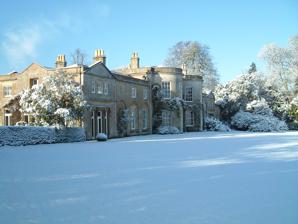
Building: Harptree Court
Country: United Kingdom
Year built: 1797
Historic site in Somerset, England Harptree Court The north facing view of Harptree Court Location East Harptree , Somerset , England Coordinates 51°18′03″N 2°37′13″W / 51.30083°N 2.62028°W / 51.30083; -2.62028 Built c. 1800 Architect Charles Harcourt Masters Architectural style(s) neoclassical Listed Building – Grade II Official name Harptree Court Designated 21 September 1960 Reference no. 1136425 Listed Building – Grade II Official name Gatepiers at Lower Lodge south east of Harptree Court Designated 15 January 1986 Reference no. 1136435 Listed Building – Grade II Official name Gates and Piers at Upper Lodge, North of Harptree Court Designated 15 January 1986 Reference no. 1129555 Listed Building – Grade II Official name Gatepiers to Stableyard south west of Harptree Court Designated 21 September 1960 Reference no. 1129557 Listed Building – Grade II Official name Bridge, 50 metres north of Harptree Court Designated 15 January 1960 Reference no. 1129558 Location of Harptree Court in Somerset Harptree Court is a Grade II listed building at East Harptree in the English county of Somerset . It was built around 1800 to designs by Charles Harcourt Masters . History The house was built in 1797 on several fields including one known as Brookes Close. It was originally known as Richmond Hall. The original owner Joshua Scrope put the house up for sale in 1803 and it was bought by the Waldegrave family. It was sold again in 1858 when it was bought by a Miss Gurney. In 1879 it was bought by William Wildman Ketllewell. It is now a private house. The Great British Bake Off was filmed at Harptree Court for both Series 3 and Series 4 . Owners of Harptree Court Joshua Scrope (1744-1820) built Harptree Court in 1797. He was the Lord of the Manor of Long Sutton, Lincolnshire where he had lived for many years. Originally he was born John Peart but in 1792 he changed his name to Scrope when his wife Mary inherited a large fortune from her maternal uncle Frederick James Scrope. He was born in 1744 into the well-established family of the Pearts of Lincoln. In 1771 he married Mary Vivian who was the Scrope heiress and the couple went to live in Long Sutton. Mary died in 1795 and shortly after Joshua moved to a large Estate of 1200 acres in East Harptree where he built Harptree Court. In 1798 he married Ann Brydges who was the widow of Francis William Thomas Brydges. She was born Anne Phillipps (1755-1829) and was part of the wealthy family of the Phillipps of Eaton Bishop. The couple lived at Harptree Court until 1803 and then moved to London advertising the house for sale. The sale notice is shown here . The description of the house at this time is as follows. "The freestone mansion house 150ft in front containing a dining parlour 36ft by 32ft, a library of the same dimensions with drawing room, study, breakfast parlour, entrance hall, elegant light staircase, airy bed chambers and suitable apartments, kitchen, hall and other interior offices. Stabling for twelve horses and double coach house." Elizabeth Laura Dowager Countess of Waldegrave The house was bought for John James Waldegrave, 6th Earl Waldegrave but it was purchased in the name of his mother Elizabeth Laura Dowager Countess of Waldegrave and she lived there for some years She was listed in the Morning Post column of “Fashionable Arrivals and Departures” in 1806 as arriving at Harptree Court. She was the widow of George 4th Earl of Waldegrave and in 1810 she inherited Strawberry Hill House in London from her great uncle Sir Horace Walpole . She died in 1816 and both estates were passed to her son. John James Waldegrave was born in 1785. He succeeded to the peerage in 1794 on the death of his brother George who was drowned in the Thames near Eton . In 1802 he entered the army and quickly rose through the ranks becoming Lieutenant Colonel in the 54th Foot in 1812. He fought in the Battle of Waterloo in 1815. In the same year he married Anne King who was the daughter of the Army Chaplain. He died in 1835 and his son George Edward Waldegrave, 7th Earl Waldegrave became the owner of Harptree Court. George Edward Waldegrave (1816-1846) was only 19 when he inherited the family estates and he quickly ran into debt. In 1840 he married Frances Elizabeth Braham (1821-1879) who was the daughter of the famous opera singer John Braham . In 1842, because of his financial difficulties, he sold all of the family treasures at Strawberry Hill House and the couple moved to Harptree Court to live. He died there in 1846 and left all of his estates to his wife. In 1860 the house was put on the market and bought by Mary Jary Gurney. Mary Jary Gurney (1829-1872) had been recently divorced when she bought the house. She was born in 1829 and was the only child of Richard Hanbury Gurney, a Member of Parliament, who owned Thickthorn Hall in Norfolk . He left her a large fortune when he died. She married in 1846 her cousin John Henry Gurney and they were divorced in 1861. This divorce caused quite a scandal as it was granted on the grounds of her eloping with her footman from Catton Hall, William Taylor. The story is told here The Census shows both of them living at Harptree Court in 1861. A year later in 1862 she married him and became Mrs Taylor and they had two children. When she died in 1872 he was her heir. A few years later he remarried Winifred Schill and moved into the upper classes. He died in 1897 and his obituary was in the newspapers. The house was advertised for sale in 1873 and bought by William Wildman Kettlewell. William Wildman Kettlewell  (1844-1916) was born in 1844 in India . His father also named William Wildman Kettlewell (1807-1872) was a merchant in the company called Messrs Leach, Kettlewell and Co in Calcutta . He was educated at Harrow School and later went to Oxford University where he obtained his M. A. In 1866. He then joined the Army and became a Lieutenant. In 1875 he married Florence Balfour Olphert daughter of Wybrants Olphert of Ballyconnell House in Donegal . The couple moved into Harptree Court and lived there for the next forty years. He died in 1916 and in 1920 the house was sold to Charles Loraine Hill (1891-1976). The house remained in the Hill family for 100 years. In 2020 it was sold to Alan and Angela Harper. Architecture The south facing front of Harptree Court The 11,746 square feet (1,091.2 m 2 ) house was built of Bath Stone in a neoclassical style with the front having 13 bays. There is a central Greek tetrastyle porch with an ironwork balcony above it. There are flanking bays on either side to pedimented end bays. The rear, or garden front, of the building has a similar design to the front but with a distyle ionic porch. The gatepiers at the lower lodge have chamfered rustication and moulded cornices with elliptical ball finials. There are similar gatepiers at the upper lodge north of the house, and another at the entrance to the stable yard. Within the grounds are two lakes fed by a small stream. The stream is crossed by a small ornamental balustraded bridge. References